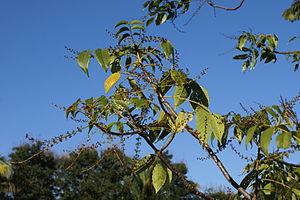
Bois blanc rouge (Poupartia borbonica) en début de floraison
Poupartia borbonica, le bois blanc rouge ou zévi marron, est un arbre dioïque de la famille des Anacardiaceae, endémique des Mascareignes. Le genre Poupartia est dédié au botaniste et anatomiste François Poupart. Au stade adulte, cette espèce est parfois confondue avec le Zanthoxylum heterophyllum, communément appelé bois de poivre.